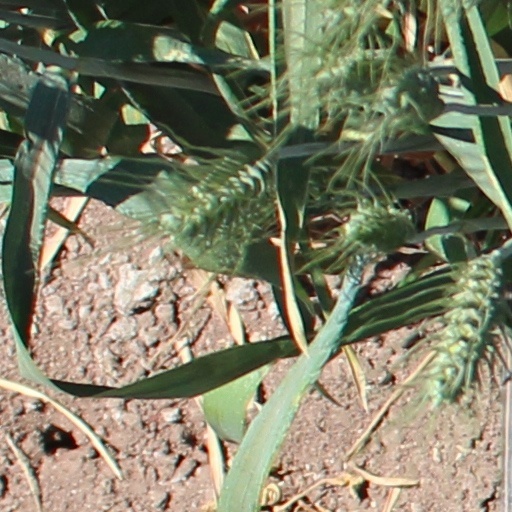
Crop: wheat